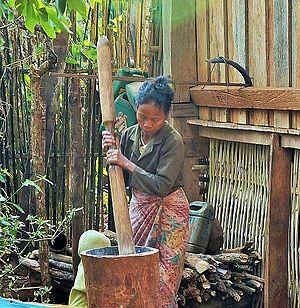
Pounding in Model healthy village, Salavan Province Laos.
Le peuple katu ou Kathu est un des 47 différents groupes ethniques que comprend le Laos, regroupés en trois grandes familles: les Lao Theung, les « lao soung » et les Thai-Kadai. Les Lao Theung sont bien souvent appelés les khas. Ils vivent dans les montagnes de moyenne altitude sur le Plateau des Bolovens au Laos. Parmi les sous-groupes constitués de la branche mon-khmère du Sud on trouve le groupe ethnique austro-asiatique du peuple Katu.
Le Laos, en forme longue la République démocratique populaire lao, également traduit par république démocratique populaire du Laos est un pays sans accès à la mer d'Asie du Sud-est, entouré par la Birmanie et la Chine au nord-ouest, la Thaïlande à l'ouest, le Cambodge au sud et le Viêt Nam à l'est.